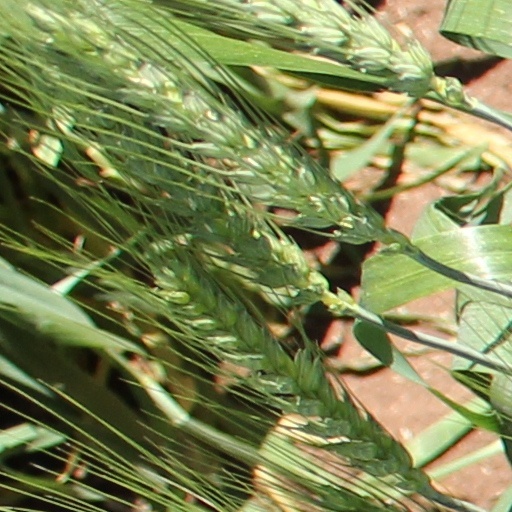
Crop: wheat